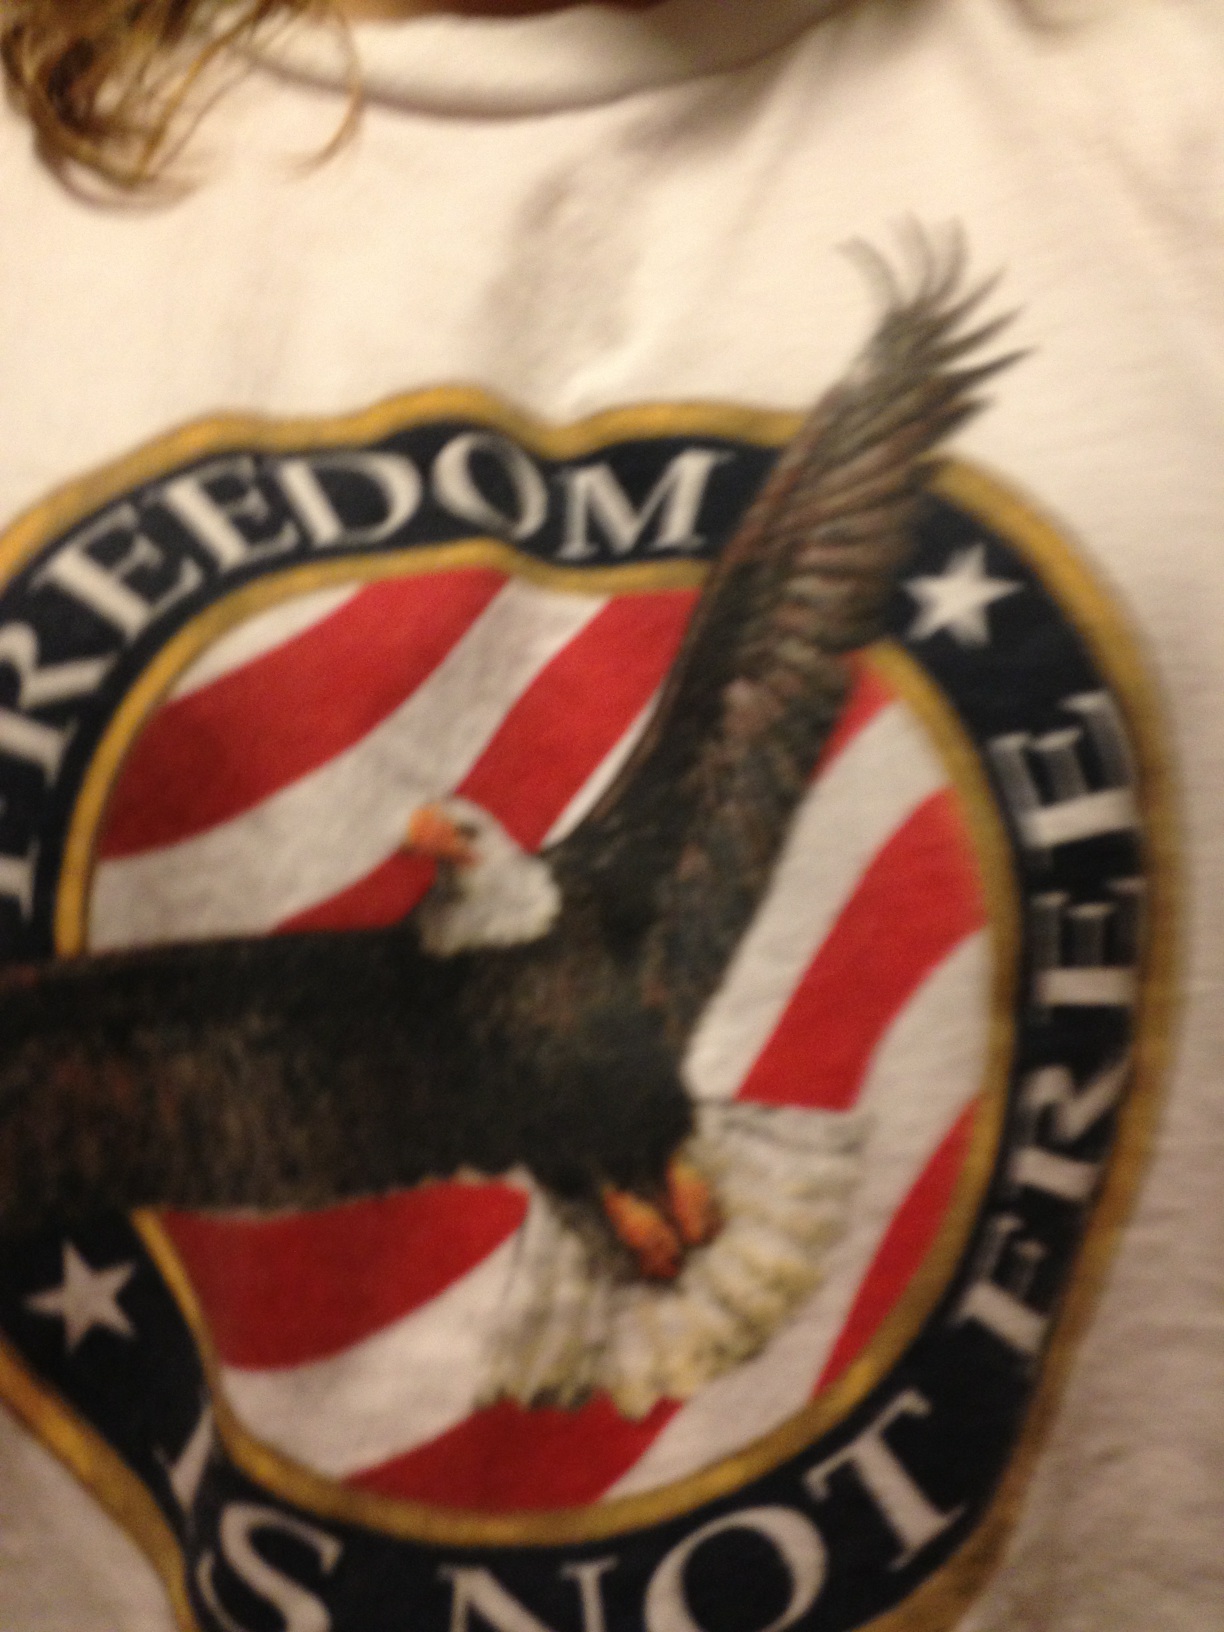Question: What does the shirt say?
Answer: freedom not free